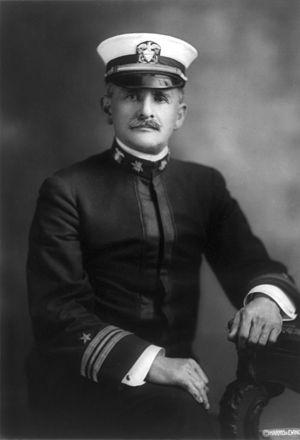
Albert Abraham Michelson, né le 19 décembre 1852 à Strelno en Prusse dans la province de Posnanie et mort le 9 mai 1931 à Pasadena, en Californie, est un physicien américain. Il a reçu le prix Nobel de physique de 1907 « pour ses instruments optiques de précision et les études spectroscopiques et métrologiques qu'il a menés grâce à ces appareils », devenant ainsi le premier récipiendaire américain du prix de physique. Il reçut par ailleurs la médaille Copley la même année.
2 septembre : théorie freudienne de l’hystérie présenté par Carl Gustav Jung à Amsterdam.